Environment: real
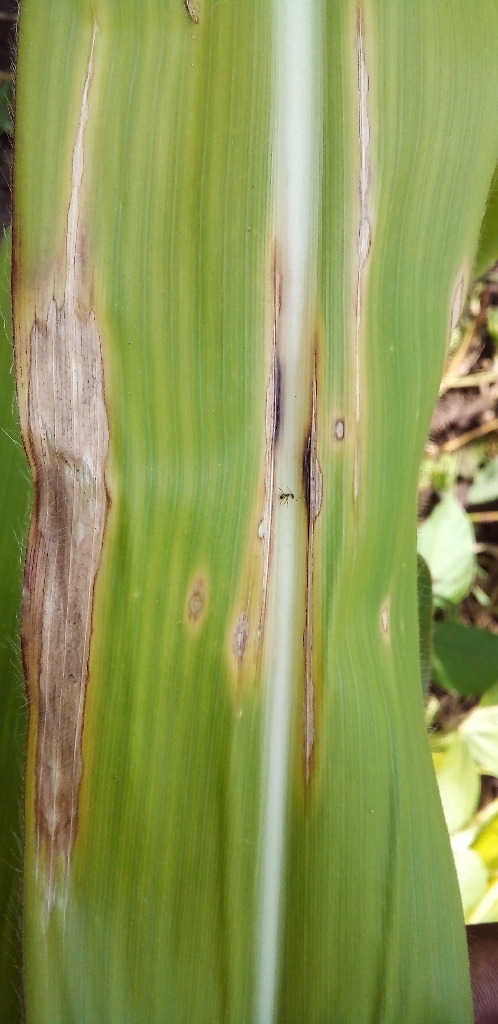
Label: northern_corn_leaf_blight